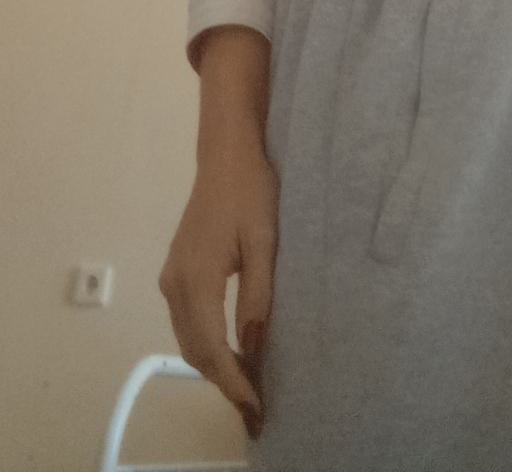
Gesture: no_gesture